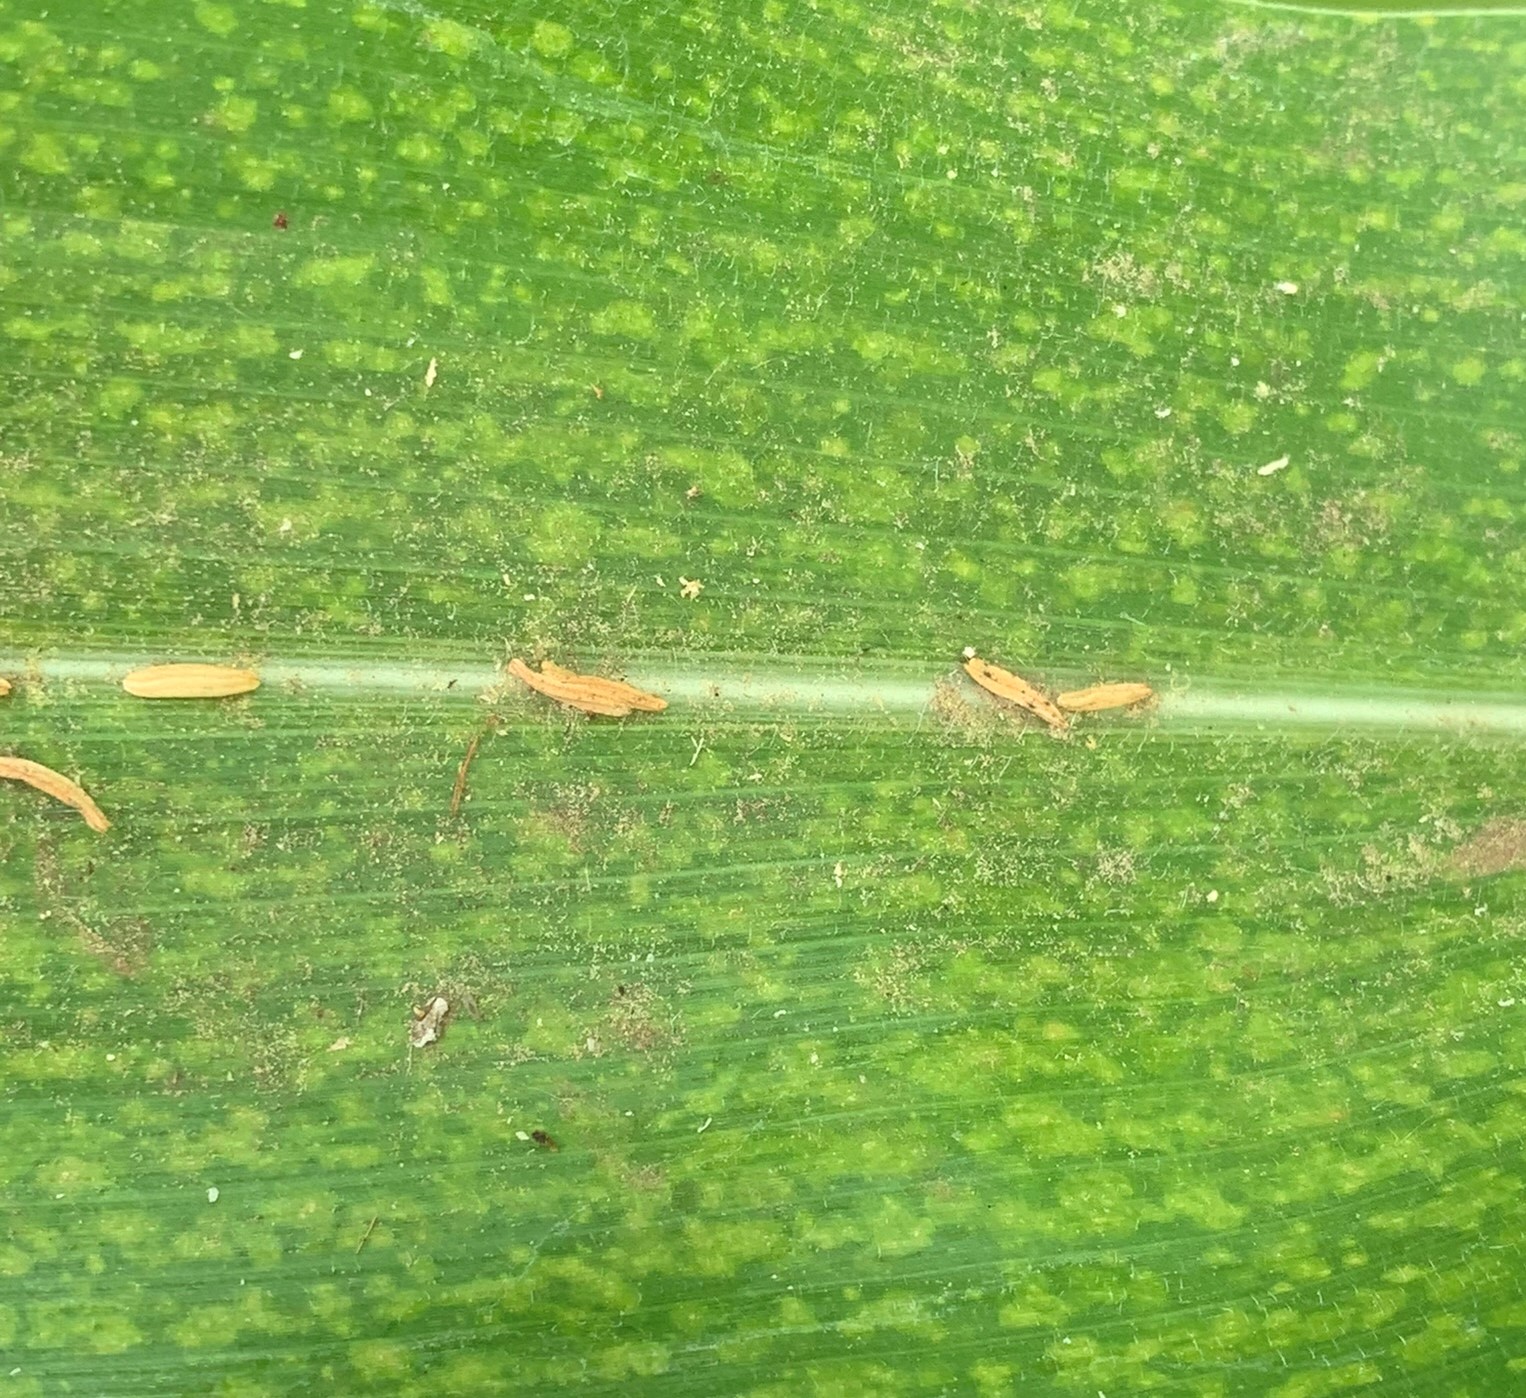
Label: MLN